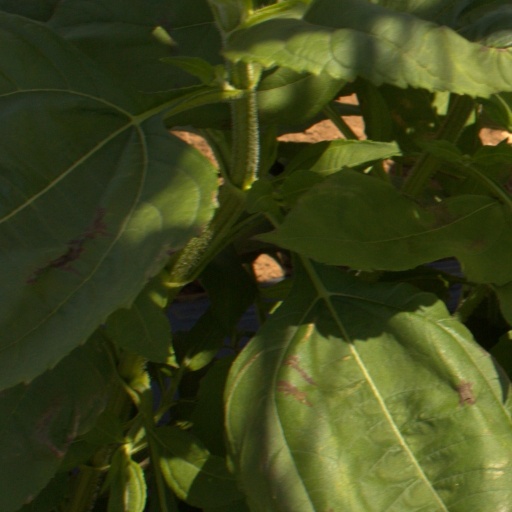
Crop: Jerusalem artichoke